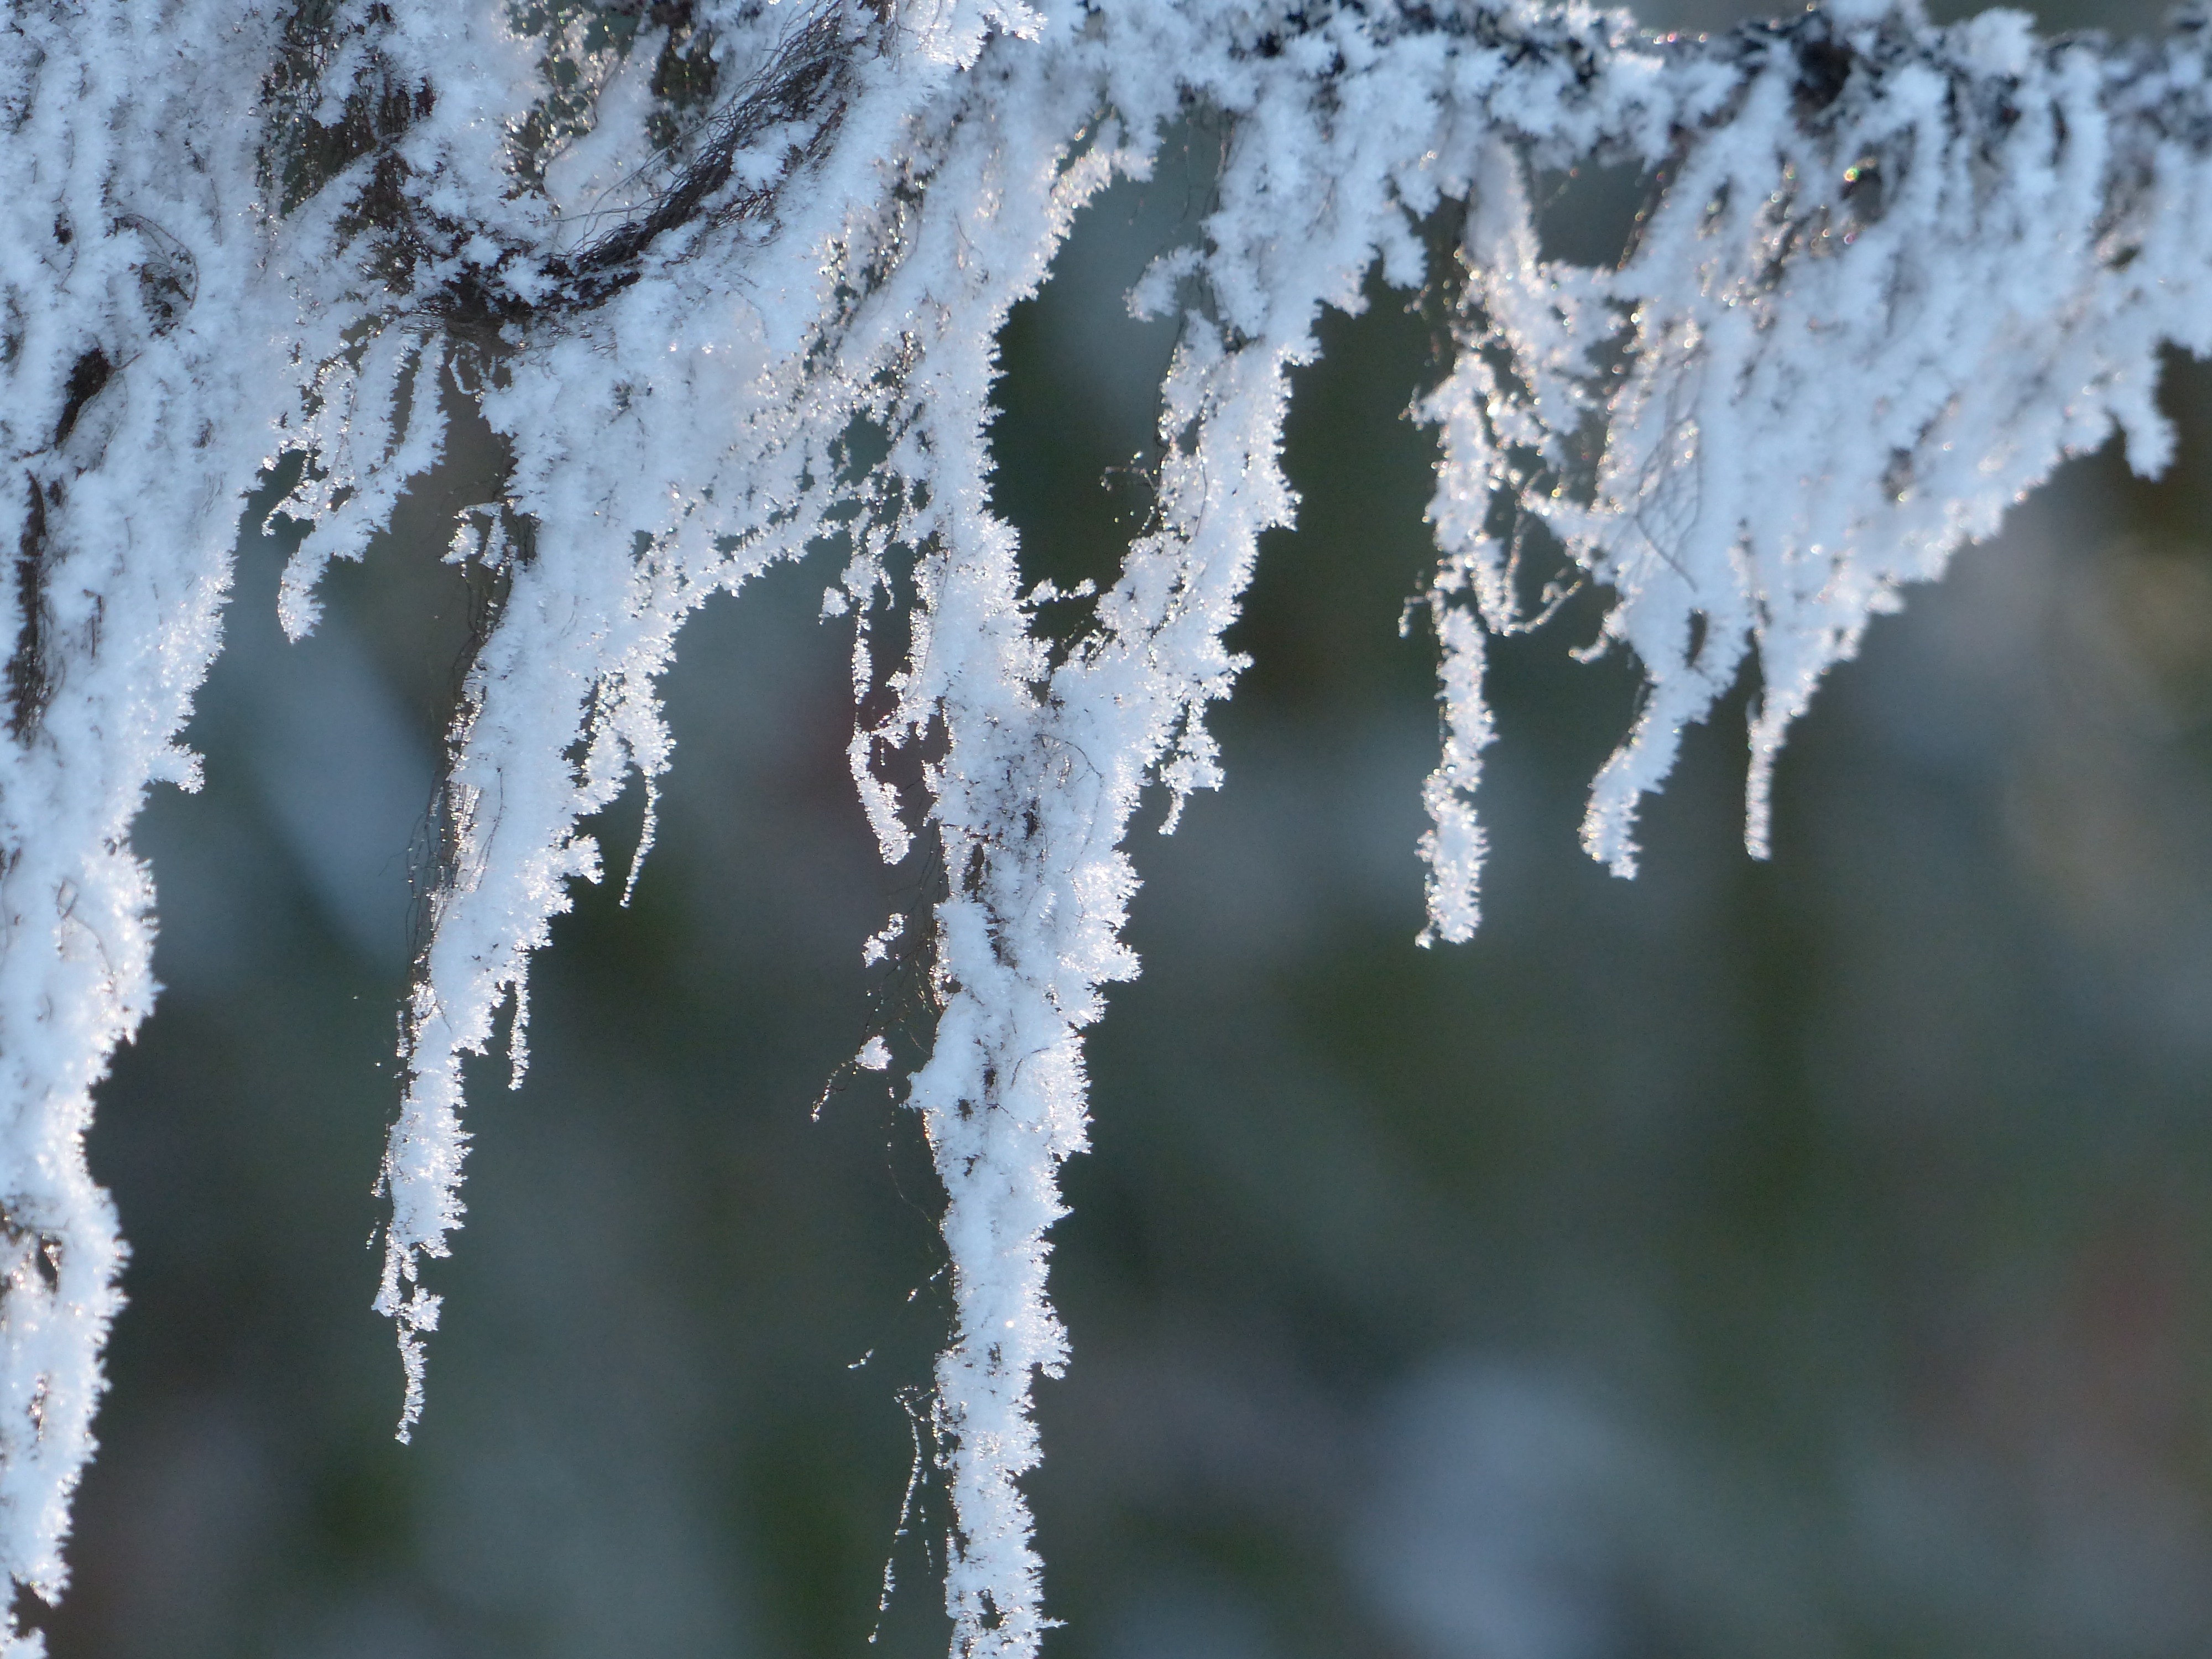
tree, water, nature, branch, snow, winter, plant, leaf, frost, ice, reflection, macro, autumn, weather, season, twig, close up, outside, icicle, freezing, ice cold, plant stem, woody plant, hoary, bitter cold